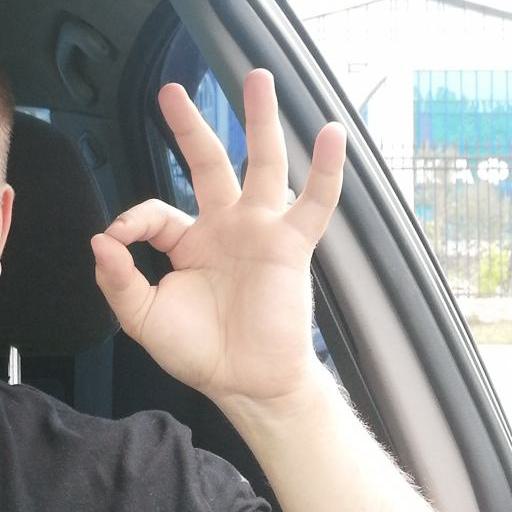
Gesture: ok